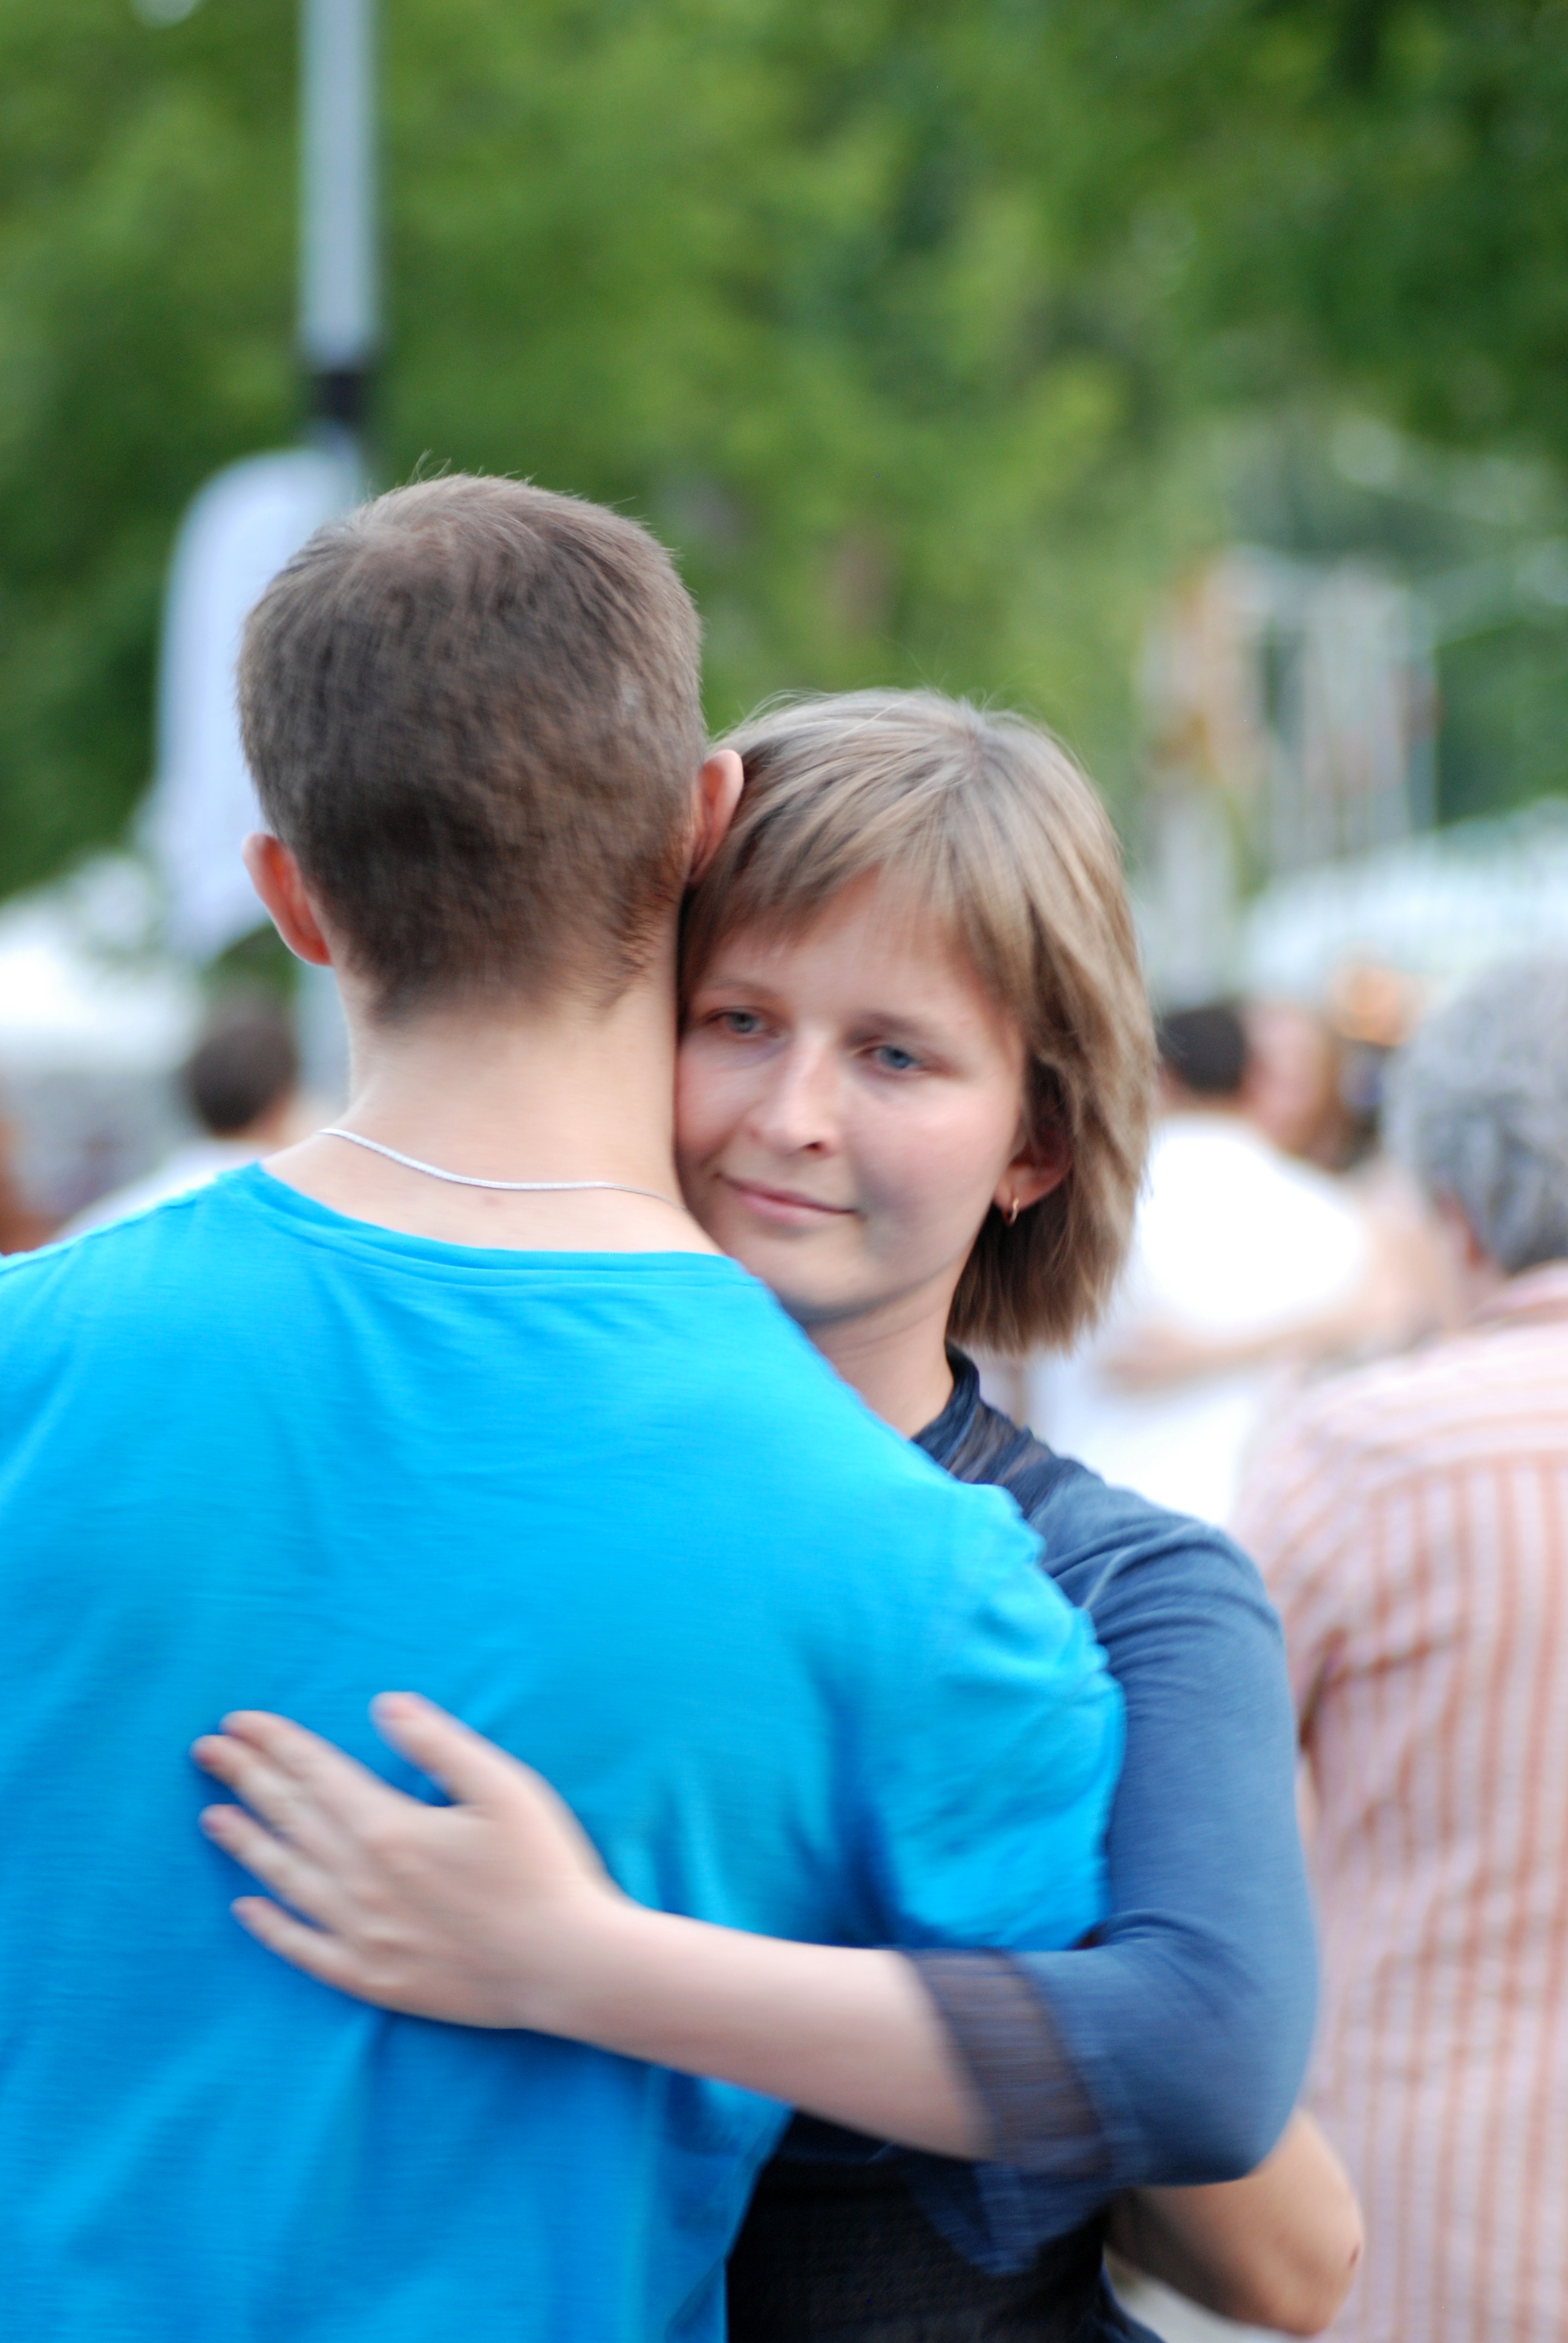
person, people, dance, child, nikon, senior citizen, family, ceremony, tango, tamron, moscow, f28, 90mm, russia, d80, moskau, nikond80, moscou, interaction, portrait photography